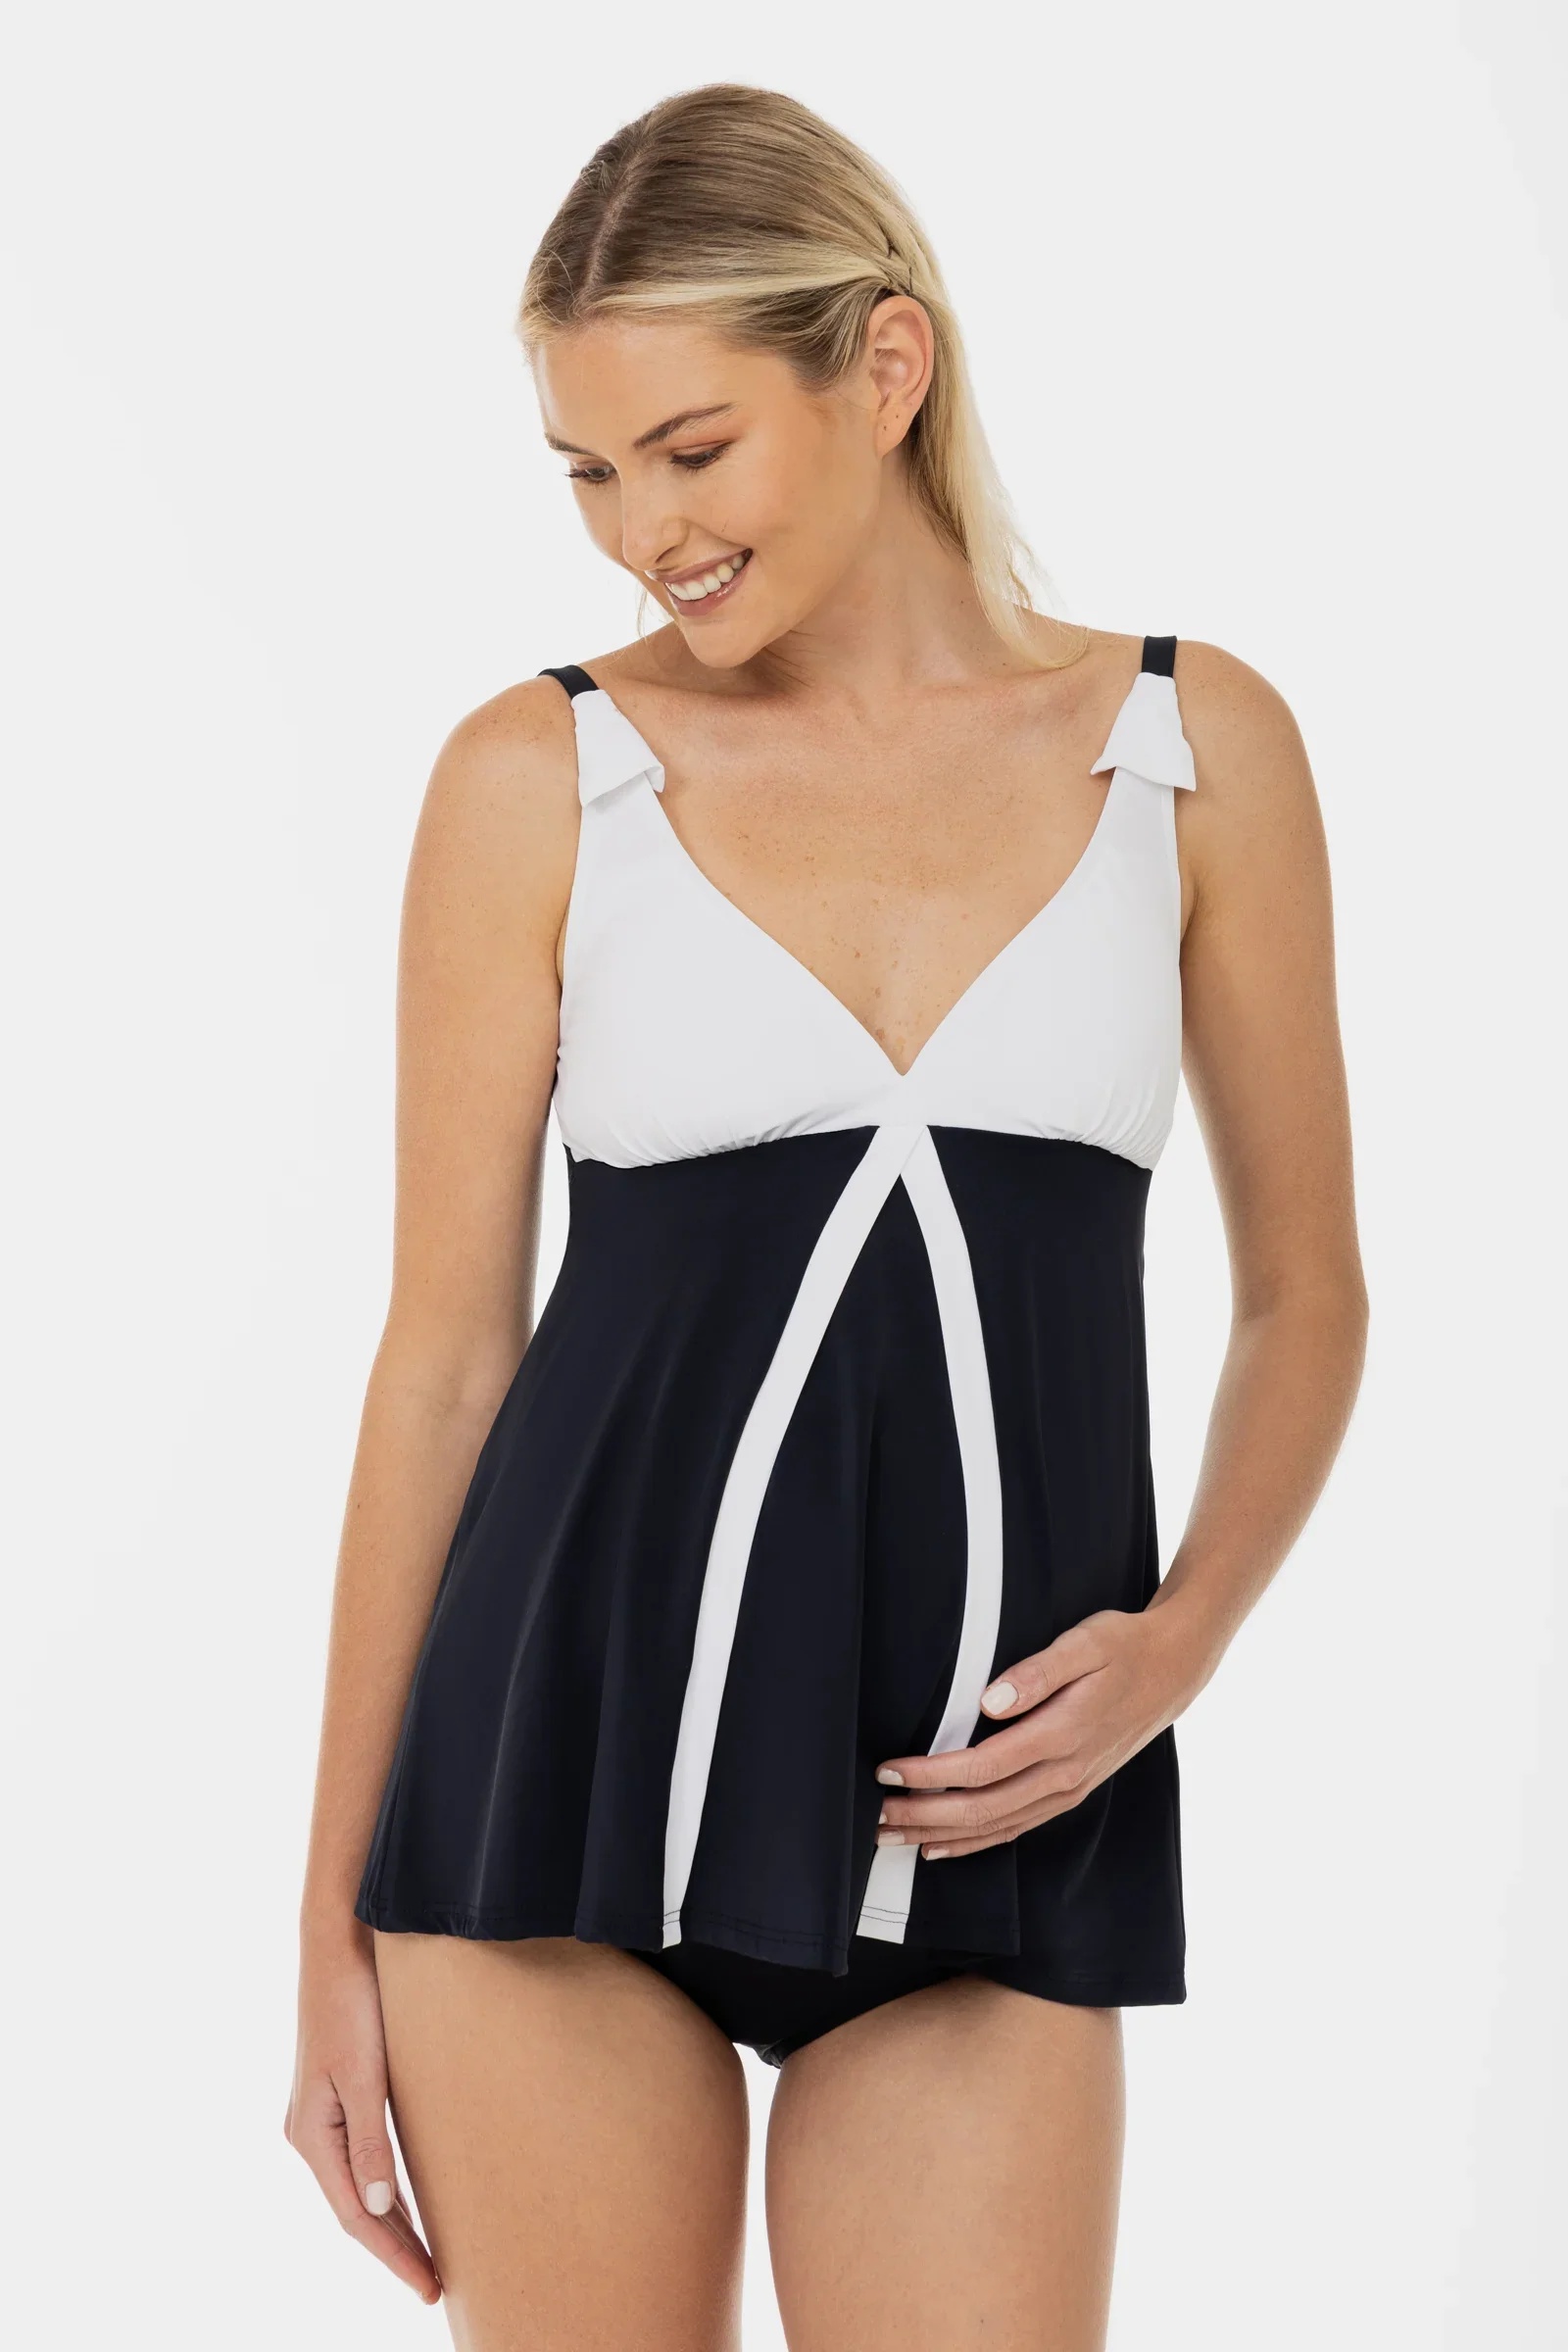
Costum de baie pentru gravide și alăptare
Costumul de baie este fabricat din material cu uscare rapidă Partea superioară este evazată, cu elemente albe Curele reglabile Pentru alăptarea: Decolteu în formă de V Partea de jos a costumului de baie este căptușită Partea de jos are un set pe ambele părți pentru o potrivire optimă pe parcursul sarcinii Codul: B100521053 Compoziția 80% poliamidă, 20% elastan
Brand: soonMAMA
Category: Apparel & Accessories > Clothing > Maternity Clothing > Maternity Swimwear > Swim Dresses